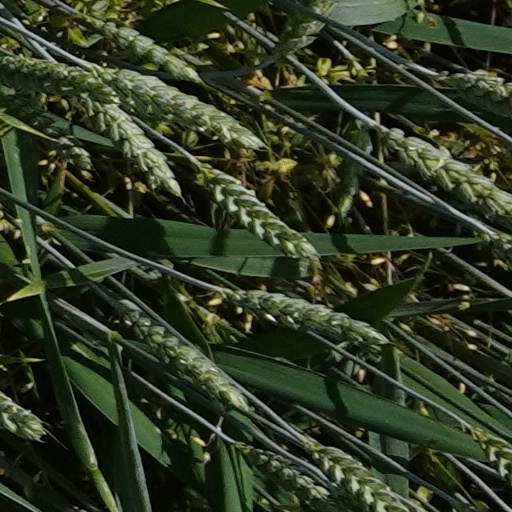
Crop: wheat